Basilica of Saint Maternus

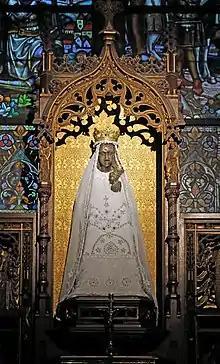
A Romanesque statuette depicting the Madonna of Walcourt

According to a local legend, Maternus of Cologne ( 285–315) was passing through Walcourt during his efforts to Christianise the area and founded an oratory here. He also is said to have carved a wooden Madonna to replace an earlier pagan idol that had been worshiped by the locals. Supposedly, the oratory was destroyed by Vikings. It is possible that such an oratory existed, but no traces have been found of it. A Romanesque Madonna is preserved in the church, and Walcourt developed into a popular pilgrimage site during the Middle Ages due to the presence and supposed miraculous properties of the Madonna. The Madonna was dated, using radiocarbon analysis, from 957–1020, It is made of lime wood, and since the 12th or 13th century it has been covered with silver plating; since the 16th or 17th century it has been dressed in the tradition of Spanish Marian sculptures. Legend recounts how the Madonna was miraculously saved from a fire in 1220, and mysteriously transported by angels and found in the branches of a tree outside the town. A monastery (destroyed by French revolutionary troops in 1793 and closed in 1796) was founded on the site where the Madonna was rediscovered. Since then, an annual procession takes place between the basilica and the site of the former monastery.